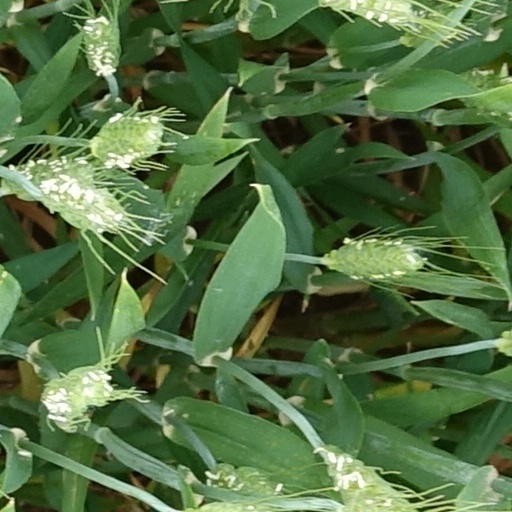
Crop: wheat